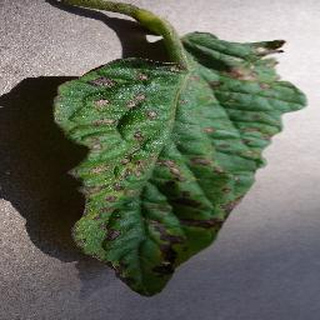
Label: tomato_early_blight